Saint Tail

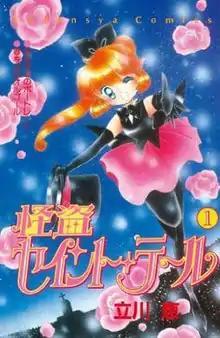
Cover of the first manga volume (Kindle edition) featuring Meimi Haneoka as Saint Tail.

is a manga and anime series. Based on a seven-volume manga by Megumi Tachikawa, the story was adapted into an anime television series by producer TMS-Kyokuichi, broadcast by ABC. Tokyopop translated the manga series, and subtitled and partially dubbed the anime series. The Tokyopop book summary states that it is "Robin Hood meets "Sailor Moon"!"